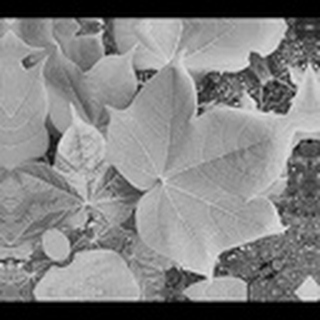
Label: healthy_cotton